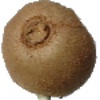
Label: kiwi